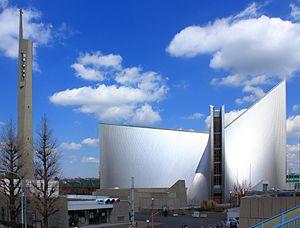
Kenzō Tange, né à Osaka le 4 septembre 1913, élevé à Imabari, dans la préfecture d'Ehime, mort à Tokyo le 22 mars 2005, était un architecte et urbaniste japonais.